Air Berlin

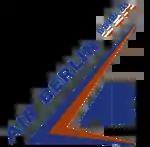
The original Air Berlin USA logo

Originally registered as Air Berlin USA, the company was founded in 1978 as a wholly owned subsidiary of Lelco, an American agricultural enterprise headquartered in Oregon, to operate charter flights on behalf of German tour operators from Berlin Tegel Airport, mostly to Mediterranean holiday resorts.